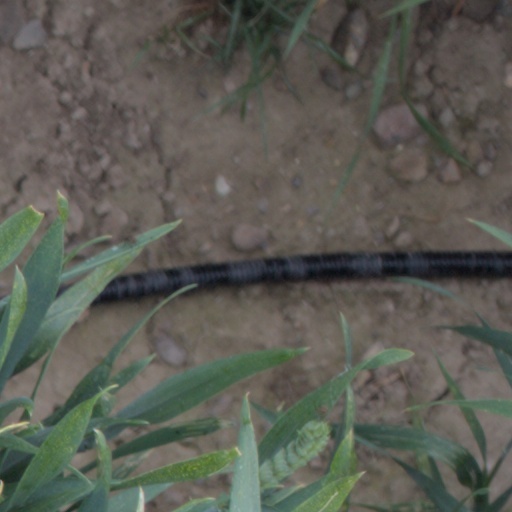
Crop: wheat